Jeroboam

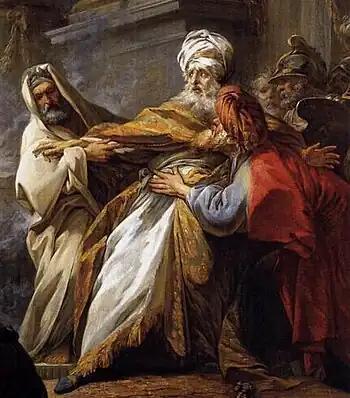
Detail of "Jeroboam Sacrificing to Idols" by Fragonard, 1752

Jeroboam I (Hebrew: "Yārŏḇʿām"), frequently cited Jeroboam son of Nebat, was, according to the Hebrew Bible, the first king of the northern Kingdom of Israel following a revolt of the ten tribes against Rehoboam that put an end to the United Monarchy. According to the book of 1 Kings, he reigned for 22 years and "there was war continually between Rehoboam and Jeroboam". Jeroboam also fought Abijam son of Rehoboam king of Judah. Jeroboam is often described as "doing evil in the sight of the Lord"